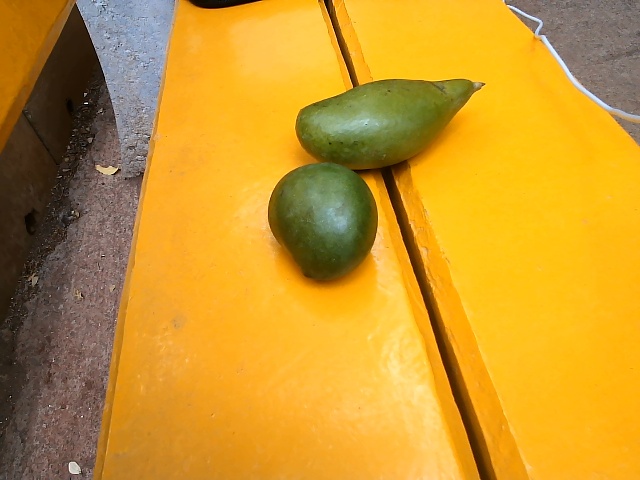
Label: Raw_Mango